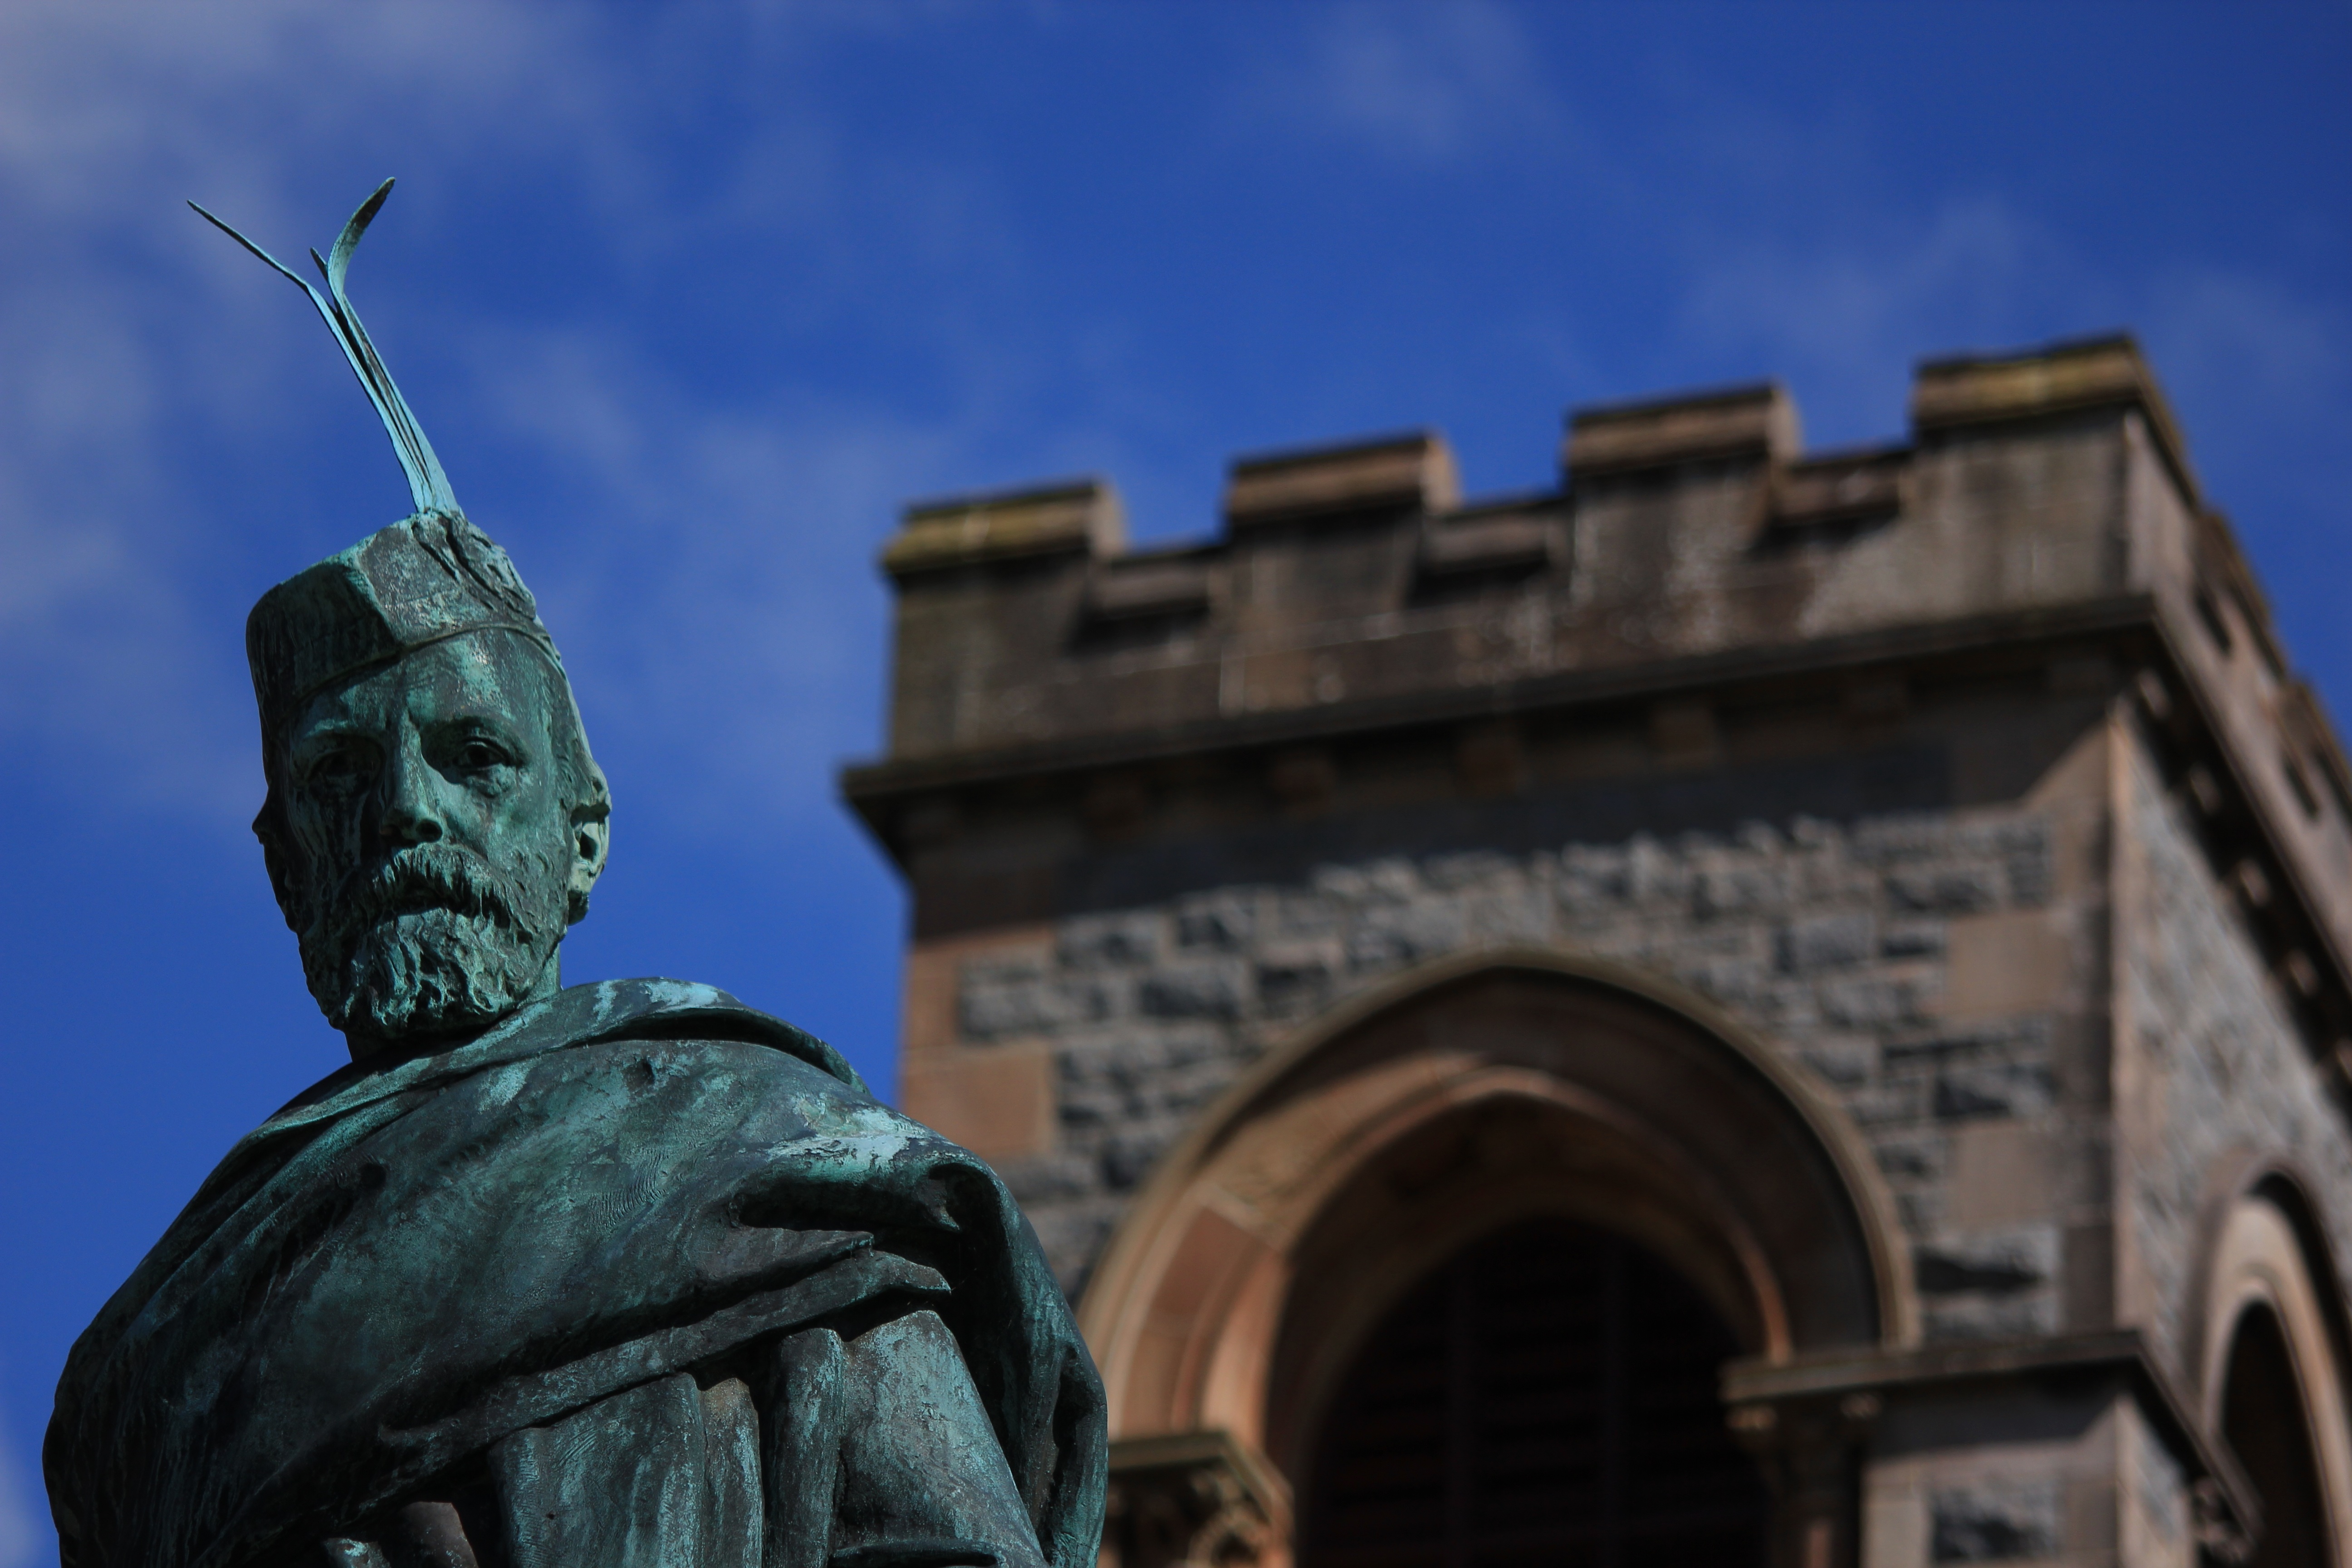
architecture, sky, building, monument, statue, tower, landmark, blue, artwork, blue sky, sculpture, art, figure